Taipingchong station

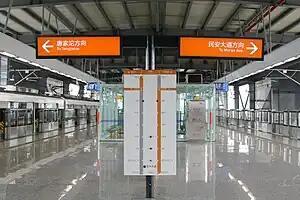

Taipingchong Station is a station on Line 4 of Chongqing Rail Transit in Chongqing municipality, China. It is located in Jiangbei District and opened in 2018.